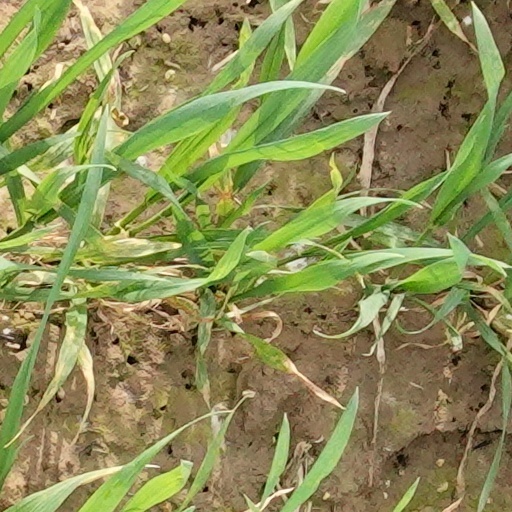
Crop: wheat